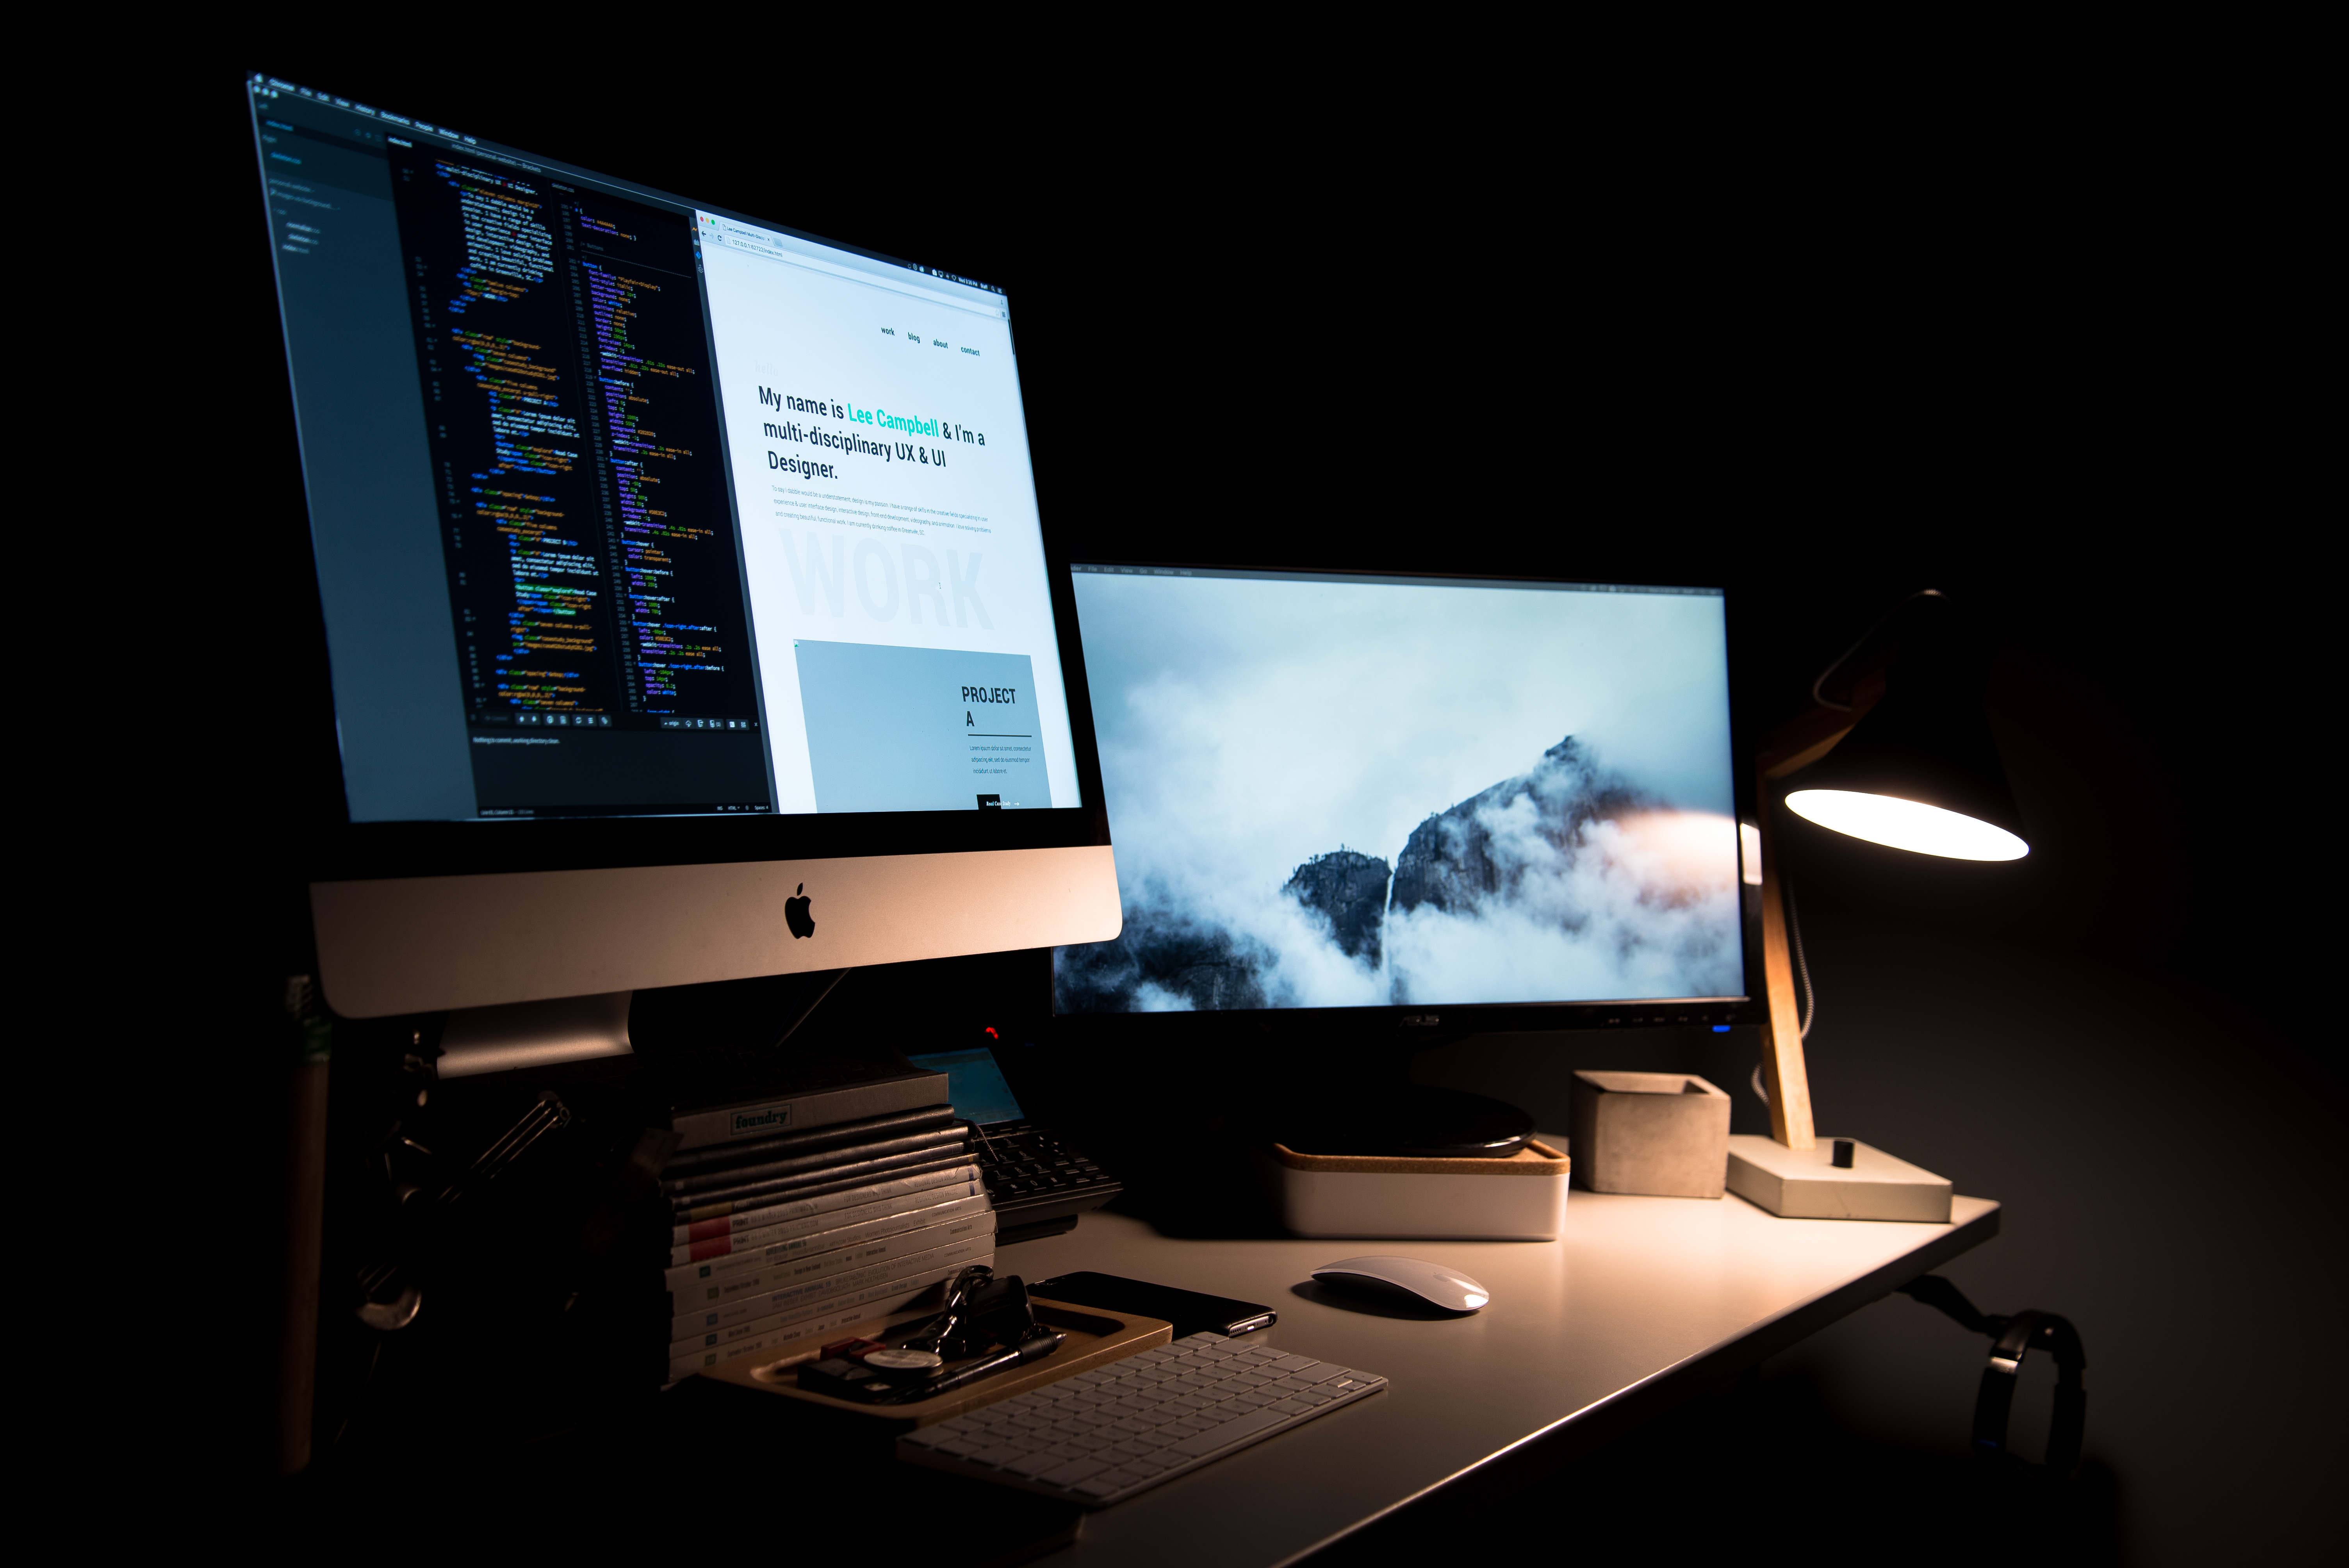
desk, mac, apple, keyboard, desktop, lamp, work space, brand, design, books, multimedia, screenshot, computers, desktop computer, personal computer, computer monitor, personal computer hardware, display device, royalty free images